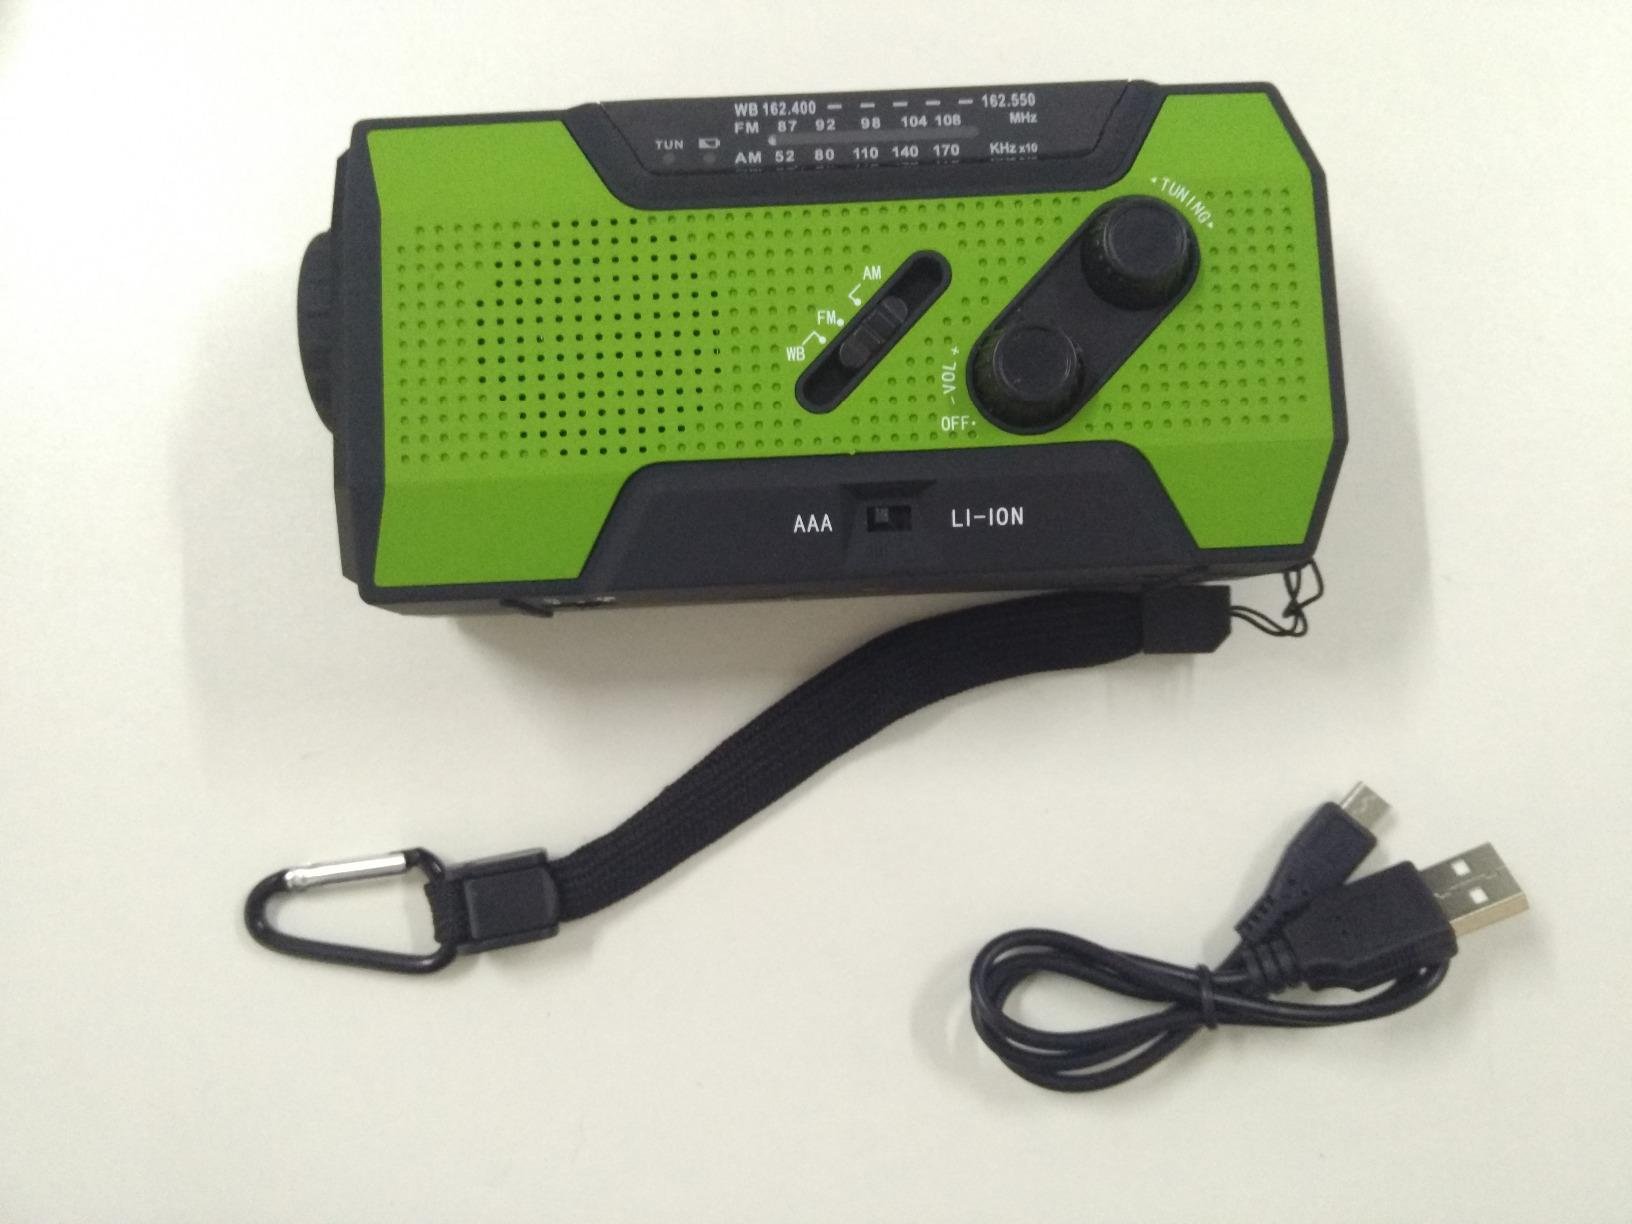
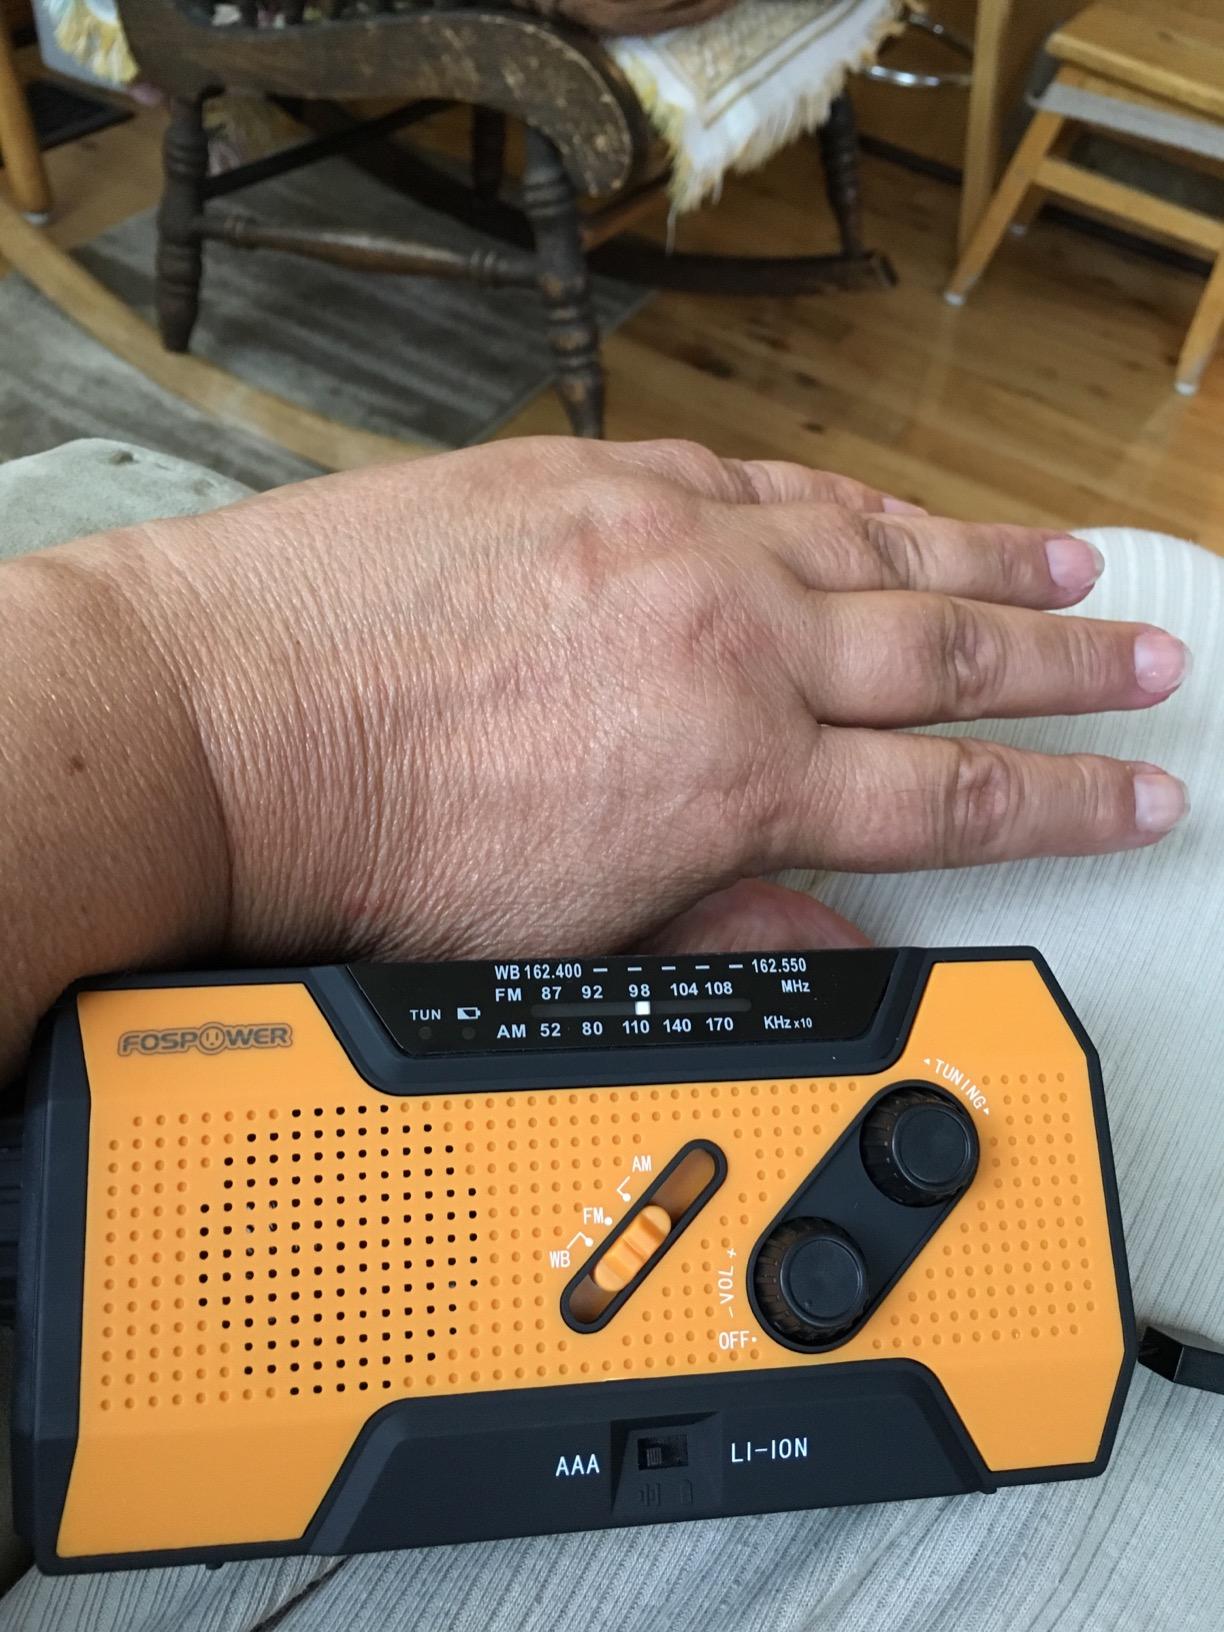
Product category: radio
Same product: no